Hurricane Claudette (2003)

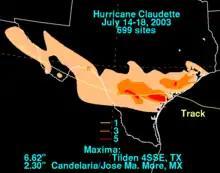
Rainfall totals from Claudette

While Claudette was over the Gulf of Mexico, it produced rip currents that killed a 70 year-old man in Navarre Beach, Florida. Two people died in Texas due to fallen trees. During the height of the storm in Jourdanton in Atascosa County, a tree fell over and killed a 13 year-old boy. The other fatality occurred after the storm passed, when a property owner was hit by a falling tree limb while surveying her property. Throughout the United States, damage totaled $180 million, mostly in Texas.